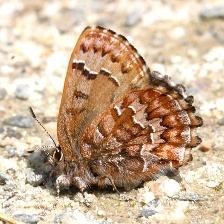
Species: EASTERN PINE ELFIN